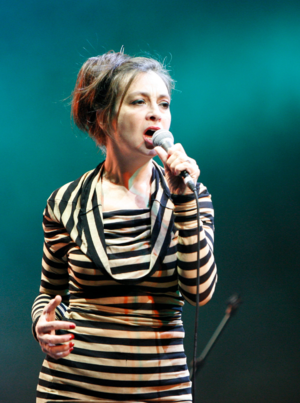
Version recadrée d'une image plus grande montrant Catherine Ringer, du groupe Les Rita Mitsouko, lors de l'édition 2007 du festival Les Eurockéennes de Belfort.
Catherine Ringer, née le 18 octobre 1957 à Suresnes, est une chanteuse et multi-instrumentiste de rock française. Entre 1979 et 2007, elle a formé avec Fred Chichin le groupe Les Rita Mitsouko.
Olympia Awards 2019 est la première édition des Olympia Awards, cérémonie qui récompense les talents de la musique et de l’humour montés sur scène en France durant l'année écoulée.